The Well of Loneliness

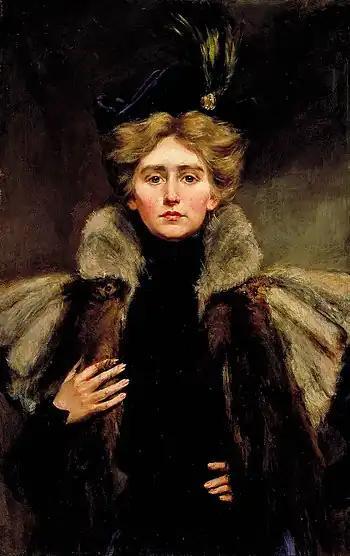
Natalie Barney, an American who lived in Paris and held a literary salon there, was the model for Valérie Seymour.

The book's protagonist, Stephen Gordon, is born in the late Victorian era to upper-class parents in Worcestershire who are expecting a boy and who christen her with the name they had already chosen. Even at birth she is physically unusual, a "narrow-hipped, wide-shouldered little tadpole of a baby". She hates dresses, wants to cut her hair short and longs to be a boy. At seven she develops a crush on a housemaid named Collins and is devastated when she sees Collins kissing a footman.